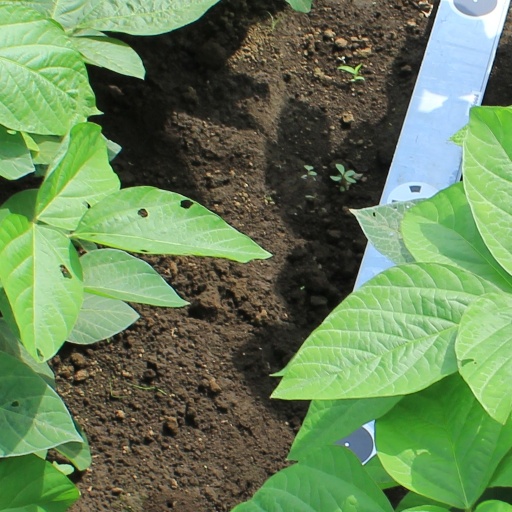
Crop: soybean